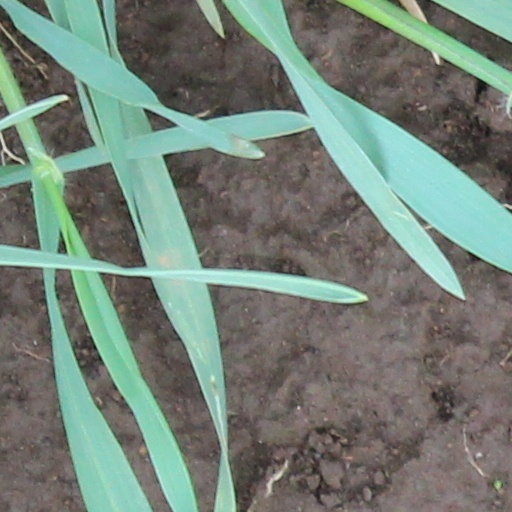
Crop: wheat